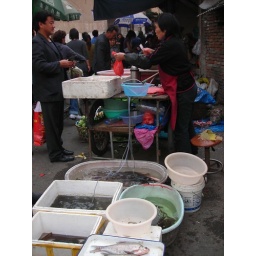
fish seller at a street market not far from my neighborhood in Shanghai